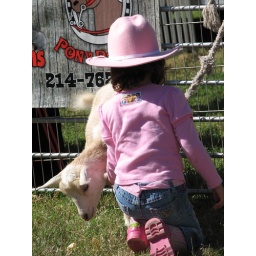
Loved how she was in pink from her hat to her cowgirl boots!